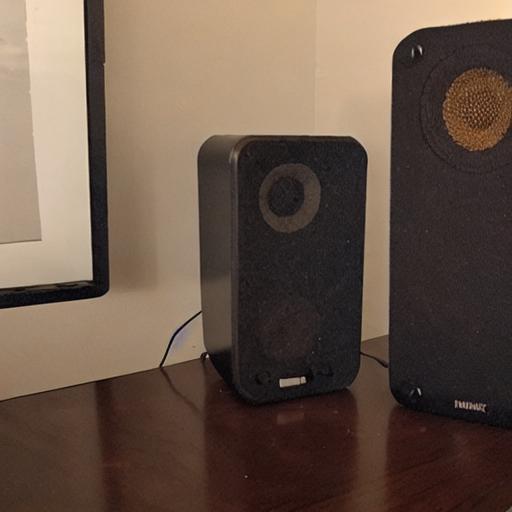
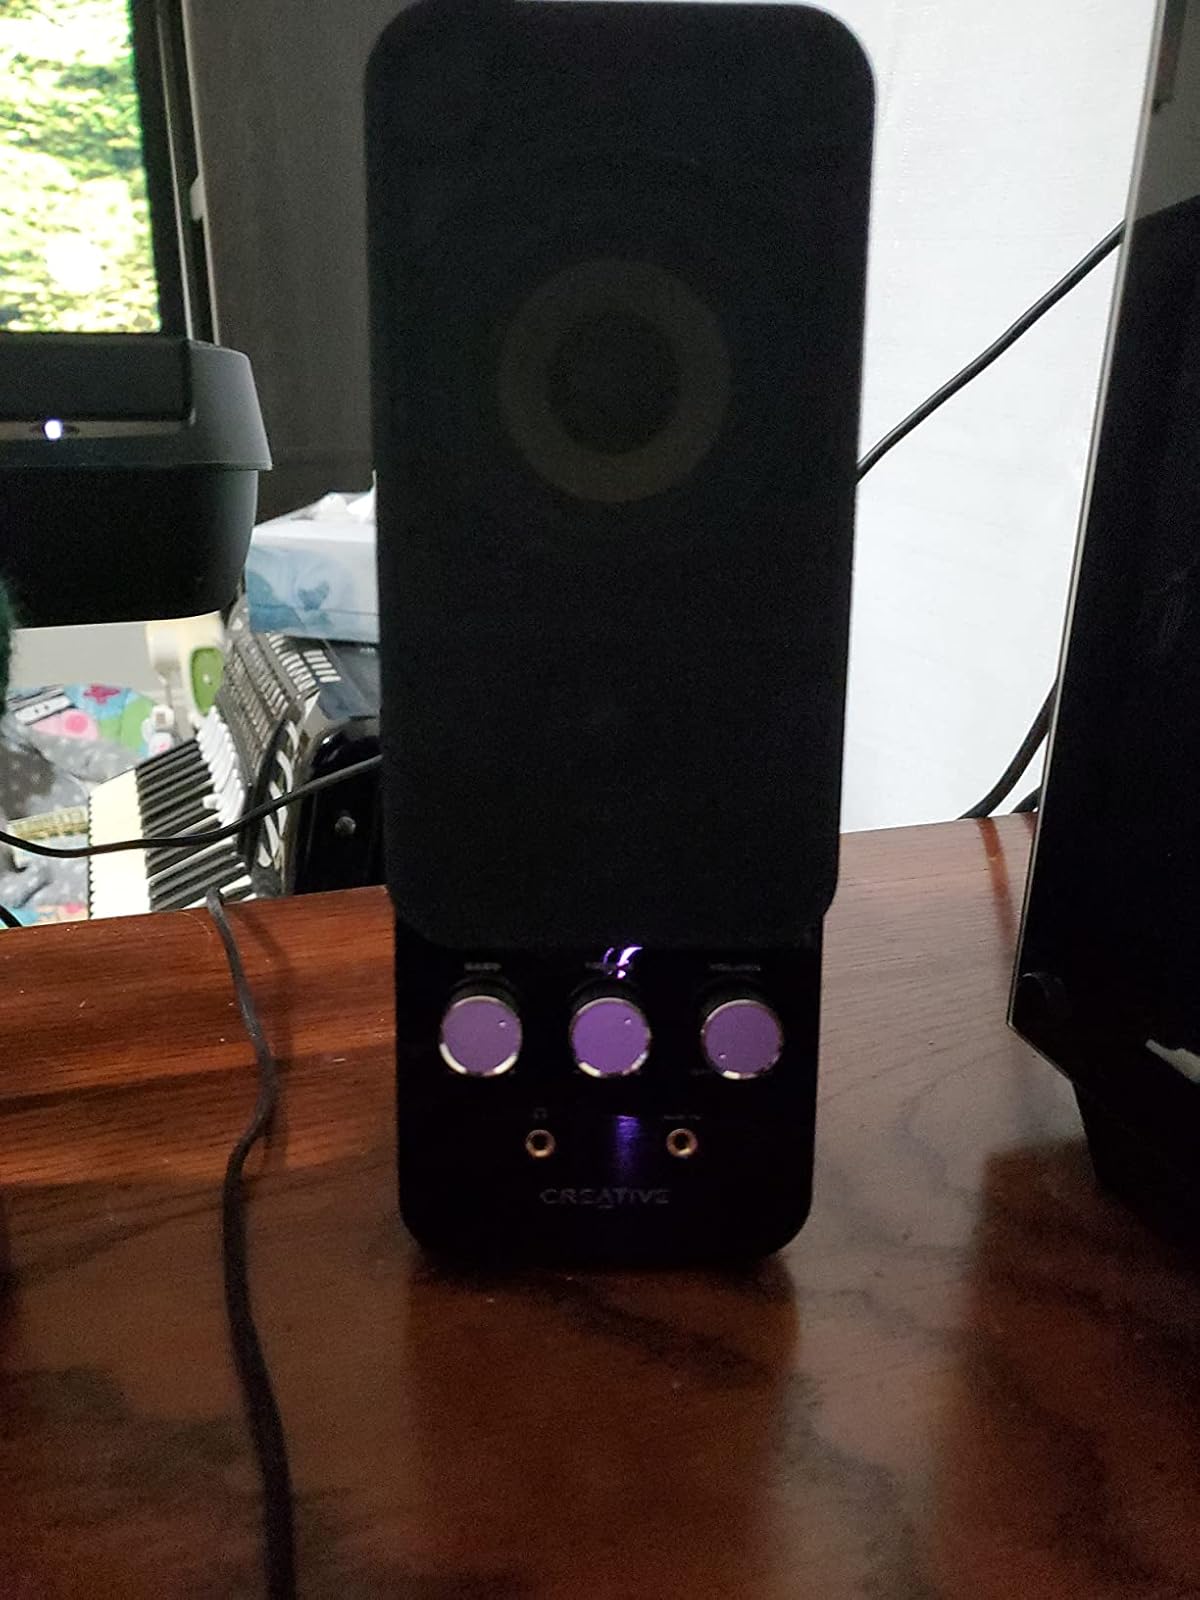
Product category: speaker
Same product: no